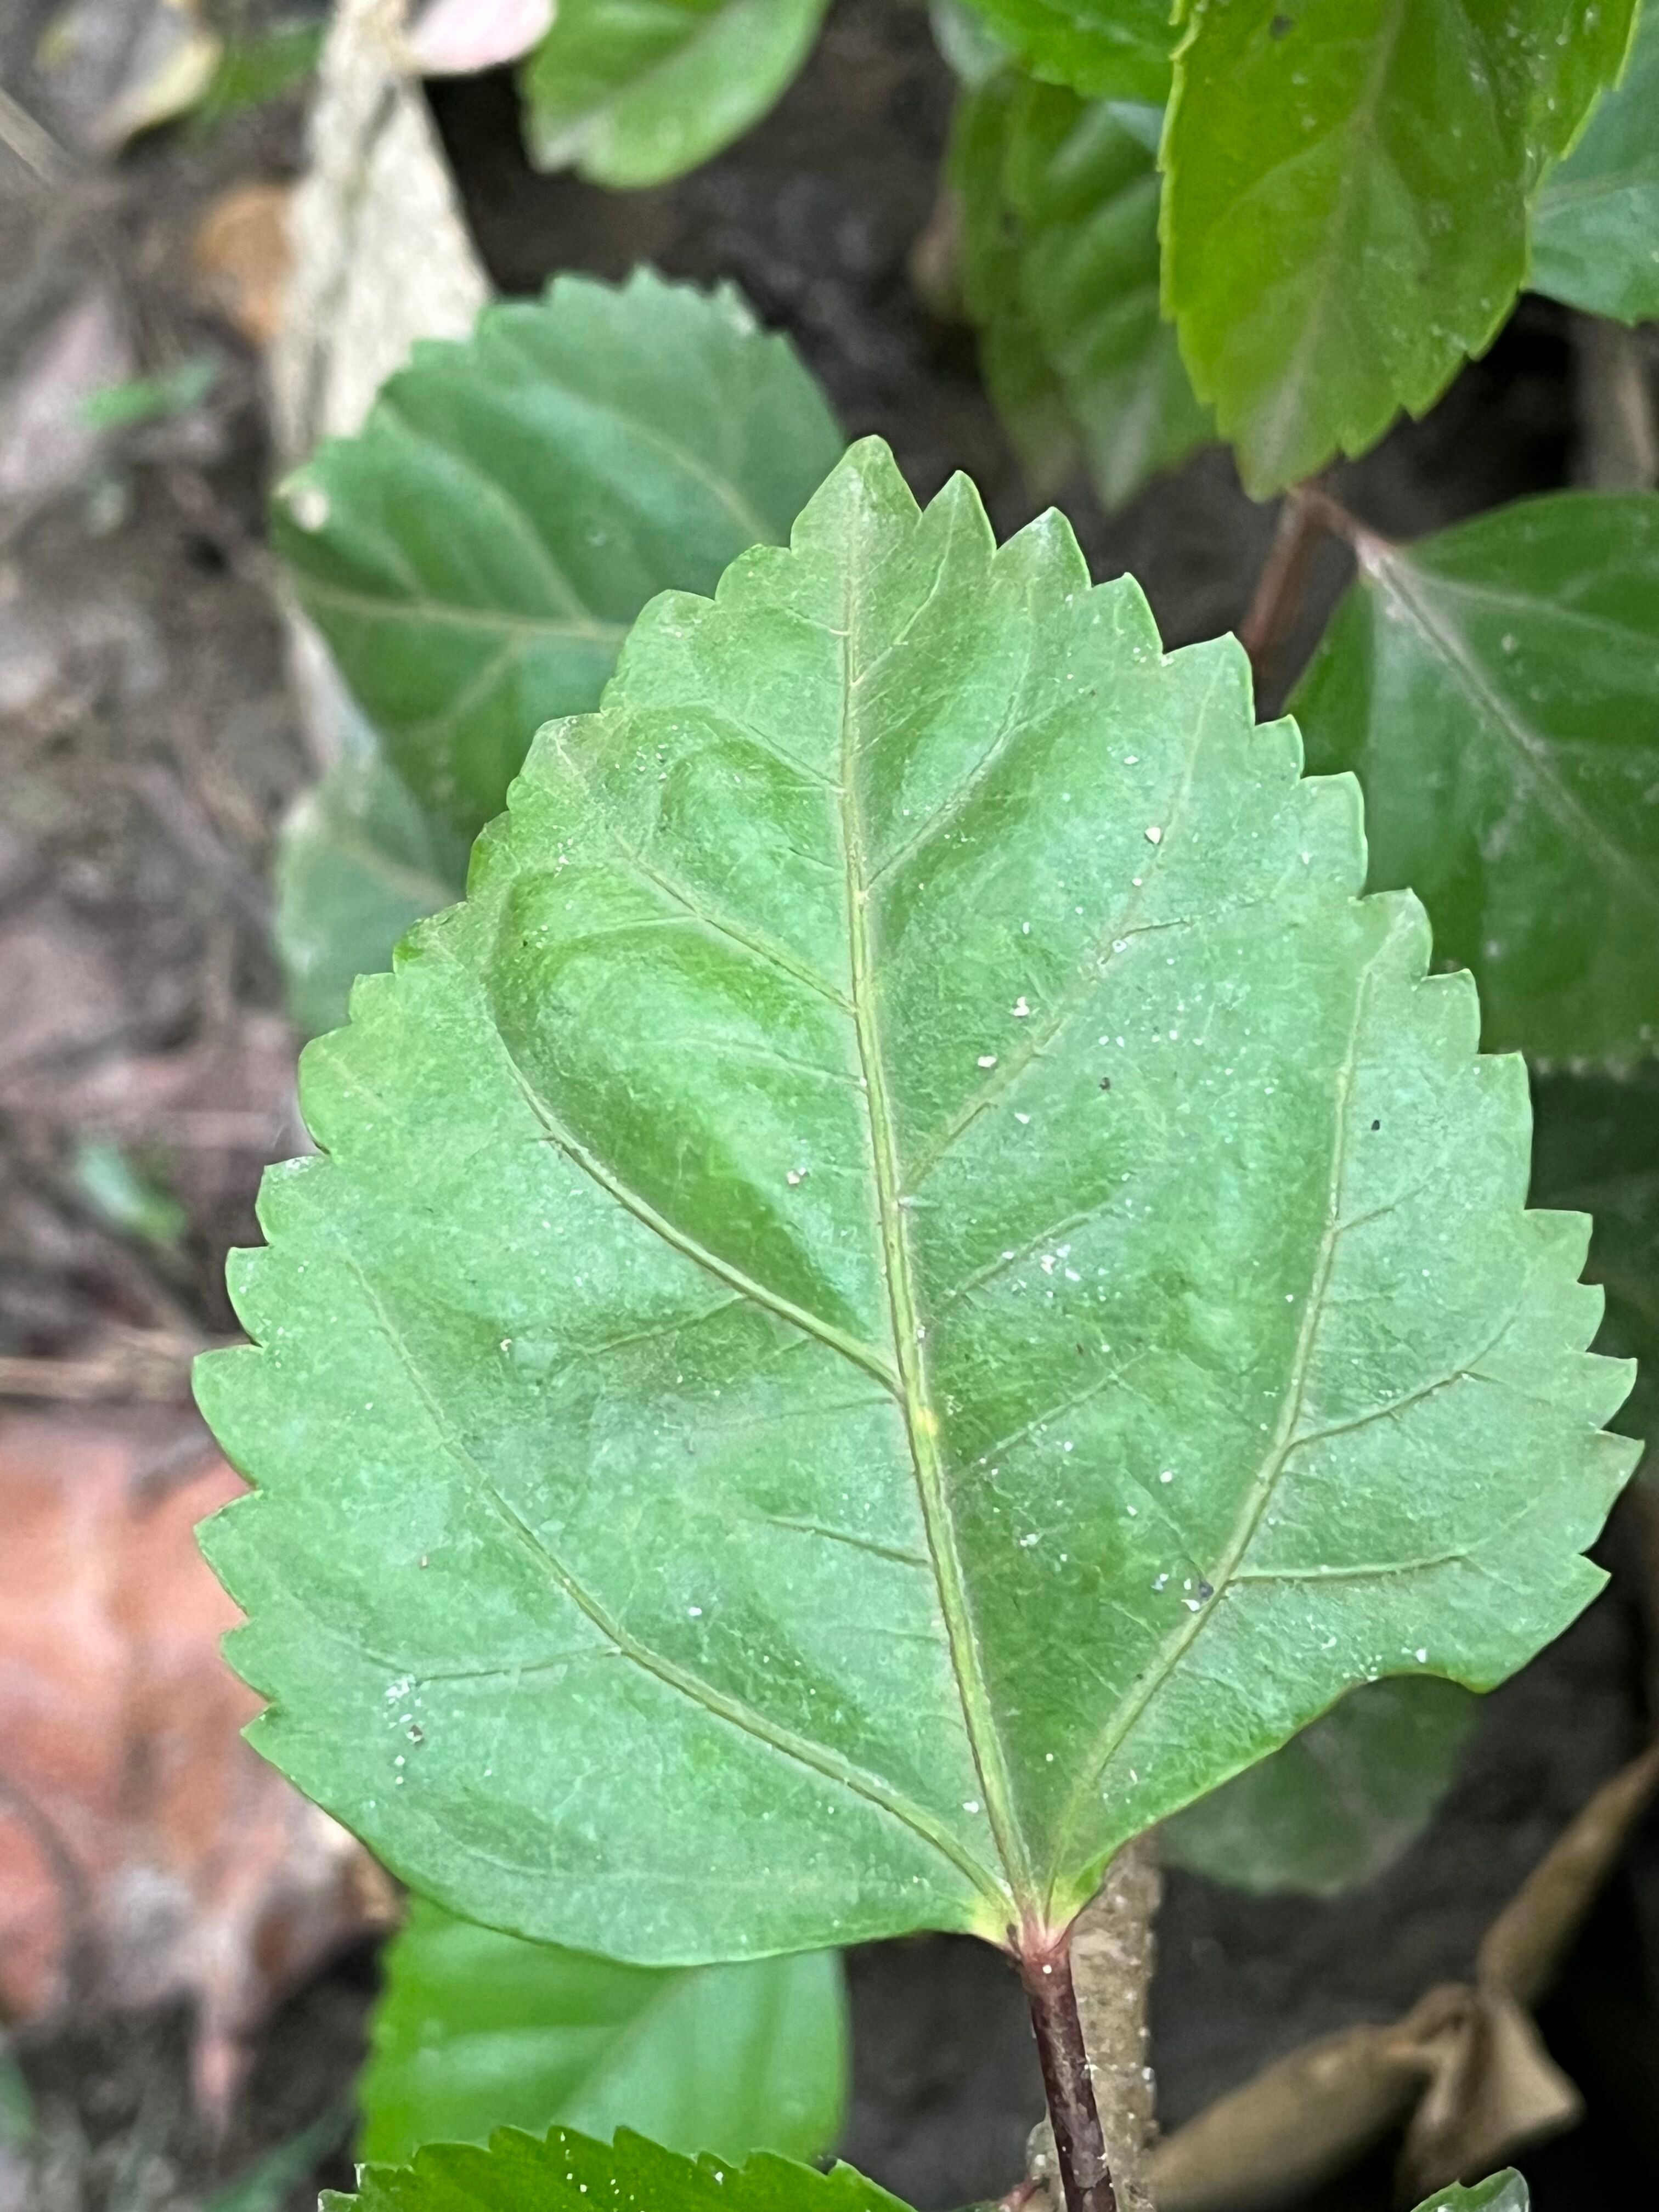
Plant species: hibiscus-rosa-sinensis